Wilhelm Jakob Hertling

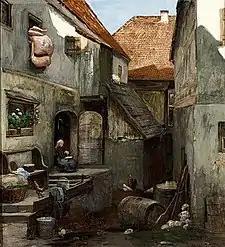
Farmhouse

Wilhelm Jakob Hertling (16 December 1849, Katzenelnbogen - 8 October 1926, Munich) was a German landscape and genre painter.